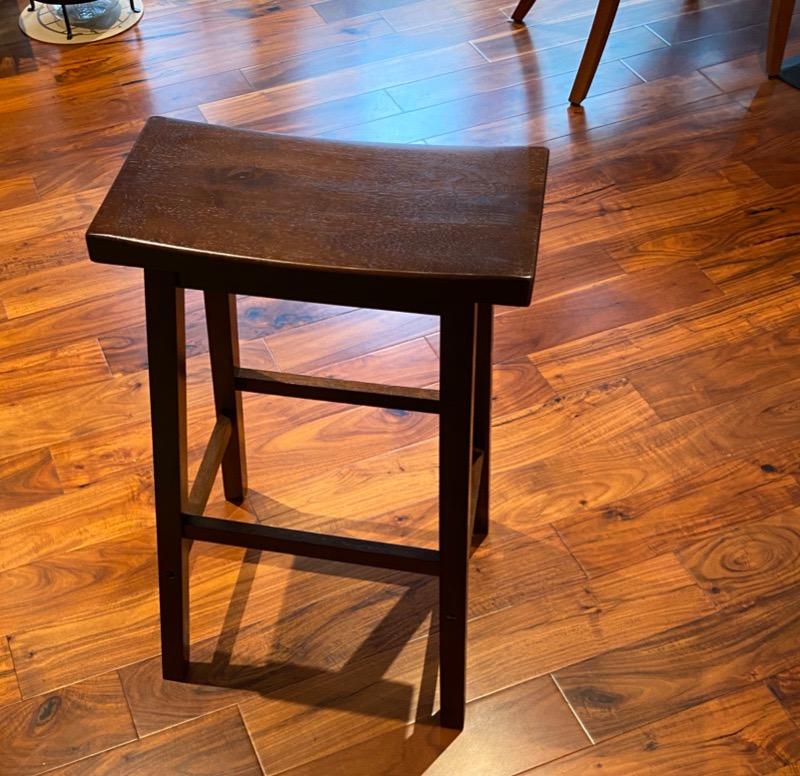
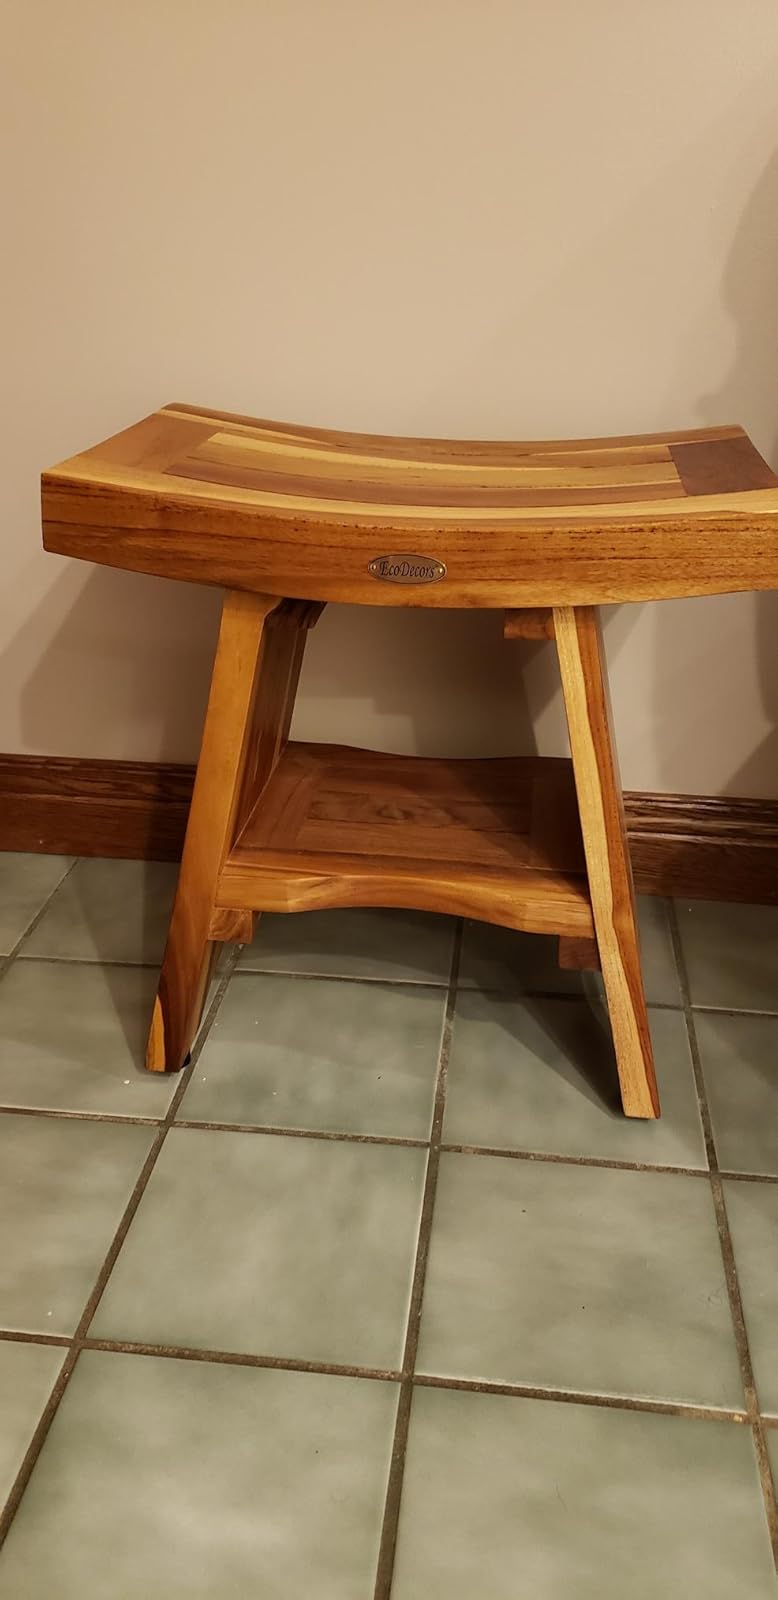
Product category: stool
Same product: no